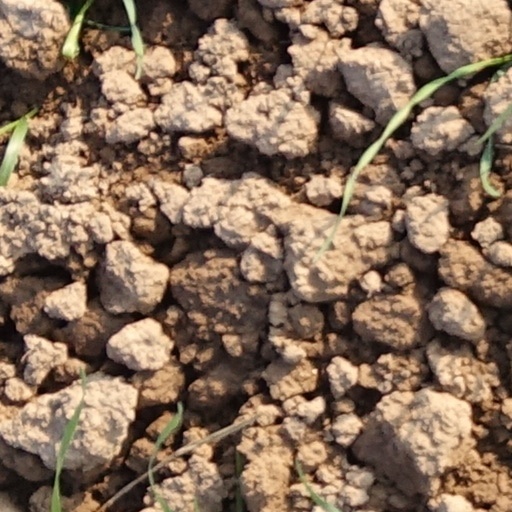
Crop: wheat